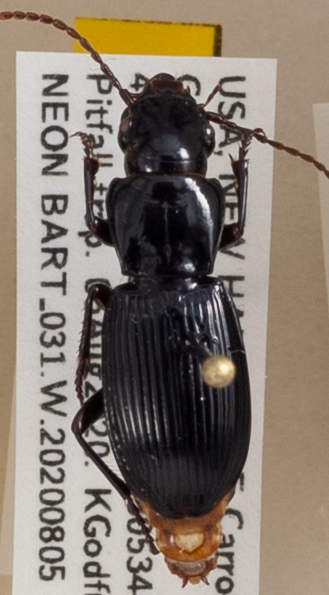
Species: Pterostichus rostratus
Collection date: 2020-08-05
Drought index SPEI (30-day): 0.016
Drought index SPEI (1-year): -0.048
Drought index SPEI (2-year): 0.594